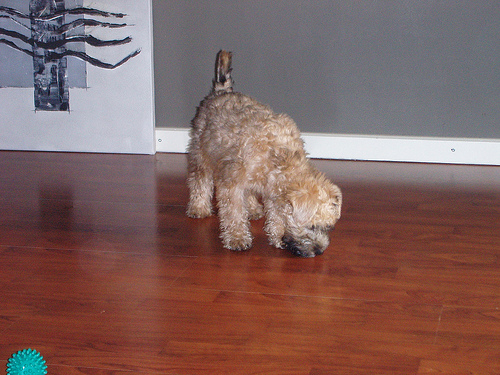
Animal: dog
Breed: wheaten_terrier